Colin McRae Rally (1998 video game)

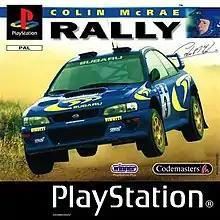
European PlayStation cover art

Colin McRae Rally is a 1998 racing video game developed and published by Codemasters for the PlayStation and Microsoft Windows. It features 8 official cars and their drivers and rallies from the 1998 World Rally Championship season, in addition to 4 extra cars. A 2D version was released for the Game Boy Color in Europe in 2001. It was developed by Spellbound and published by THQ.